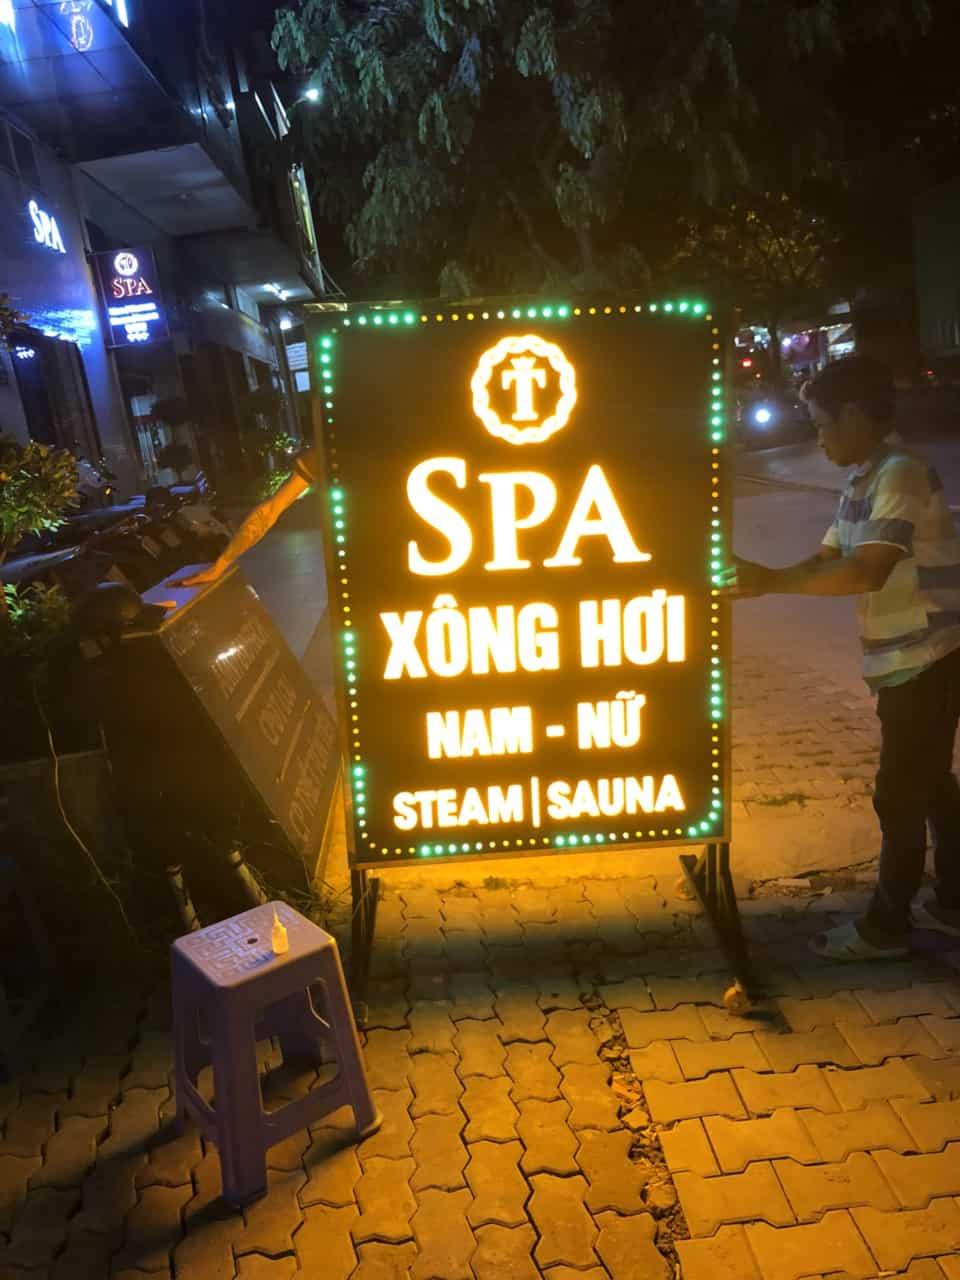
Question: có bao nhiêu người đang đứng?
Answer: có một người